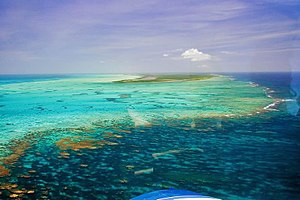
Anegada
Horse Shoe Reef
"Anegada er den nordligste af de Britiske Jomfruøer, en gruppe af øer, der udgør en del af øgruppen Jomfruøerne. Den ligger omkring 24 km nord for Virgin Gorda. Anegada er den eneste beboede ø af de Britiske Jomfruøer, som er dannet af koraller og kalksten, frem for at være af vulkansk oprindelse. Mens de andre øer er bjergrige, er Anegada flad og lav, idet højeste punkt kun er omkring 8,5 m over havets overflade. Navnet kan oversættes til ""det druknede land"".